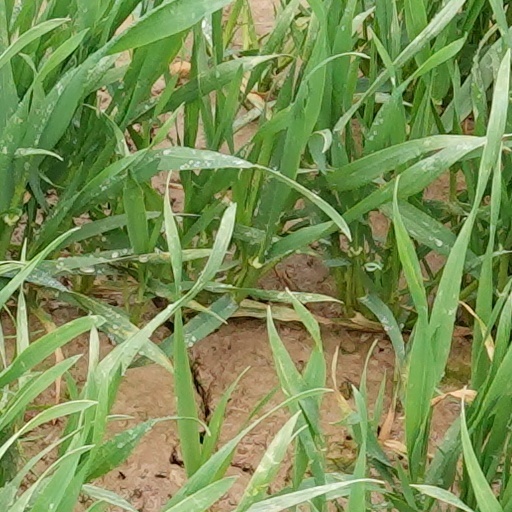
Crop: wheat